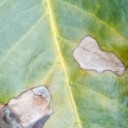
Label: Miner